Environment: real
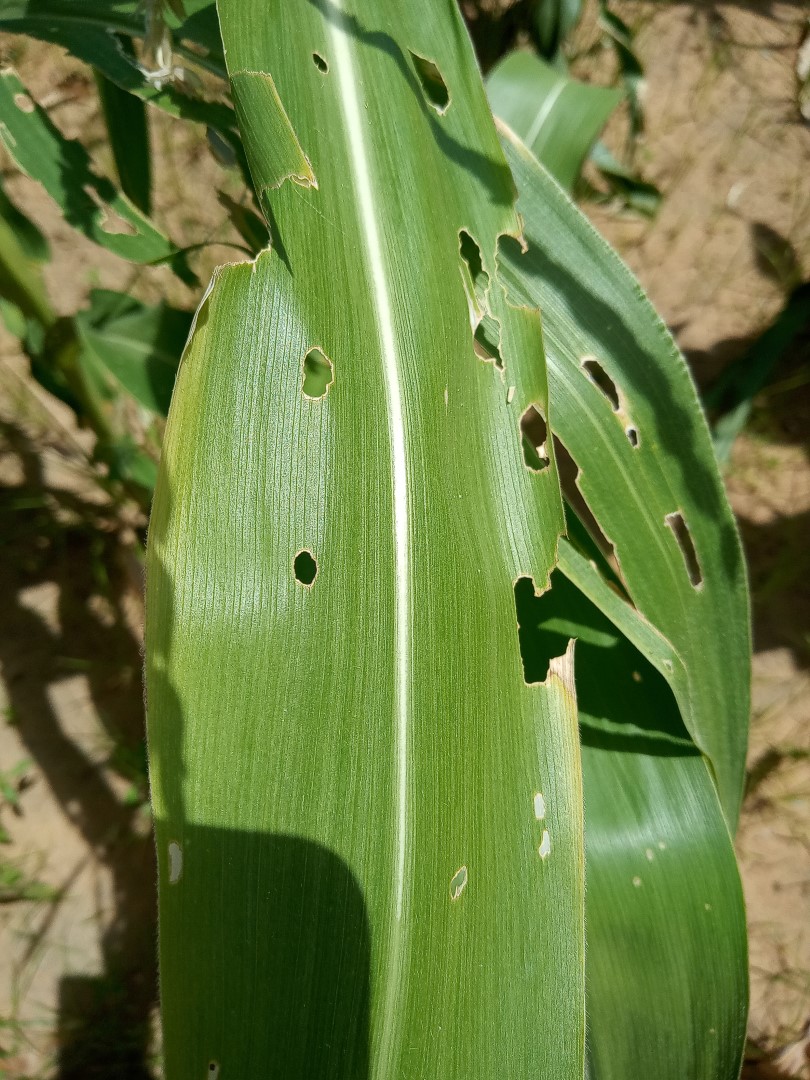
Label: fall_armyworm